Gayrussia.ru

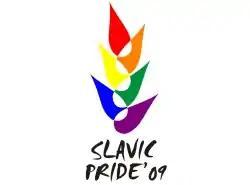
Slavic Pride Logo

Gayrussia.ru is an LGBT rights organization based in Moscow, Russia. It has organised numerous public actions in Russia, the most famous being Moscow Pride and Slavic Pride. It also sponsored the documentary "Moscow Pride '06". In November 2008, Project GayRussia.Ru extended its advocacy work into Belarus where it launched the Slavic Gay Pride movement with its local partner Gaybelarus.by.